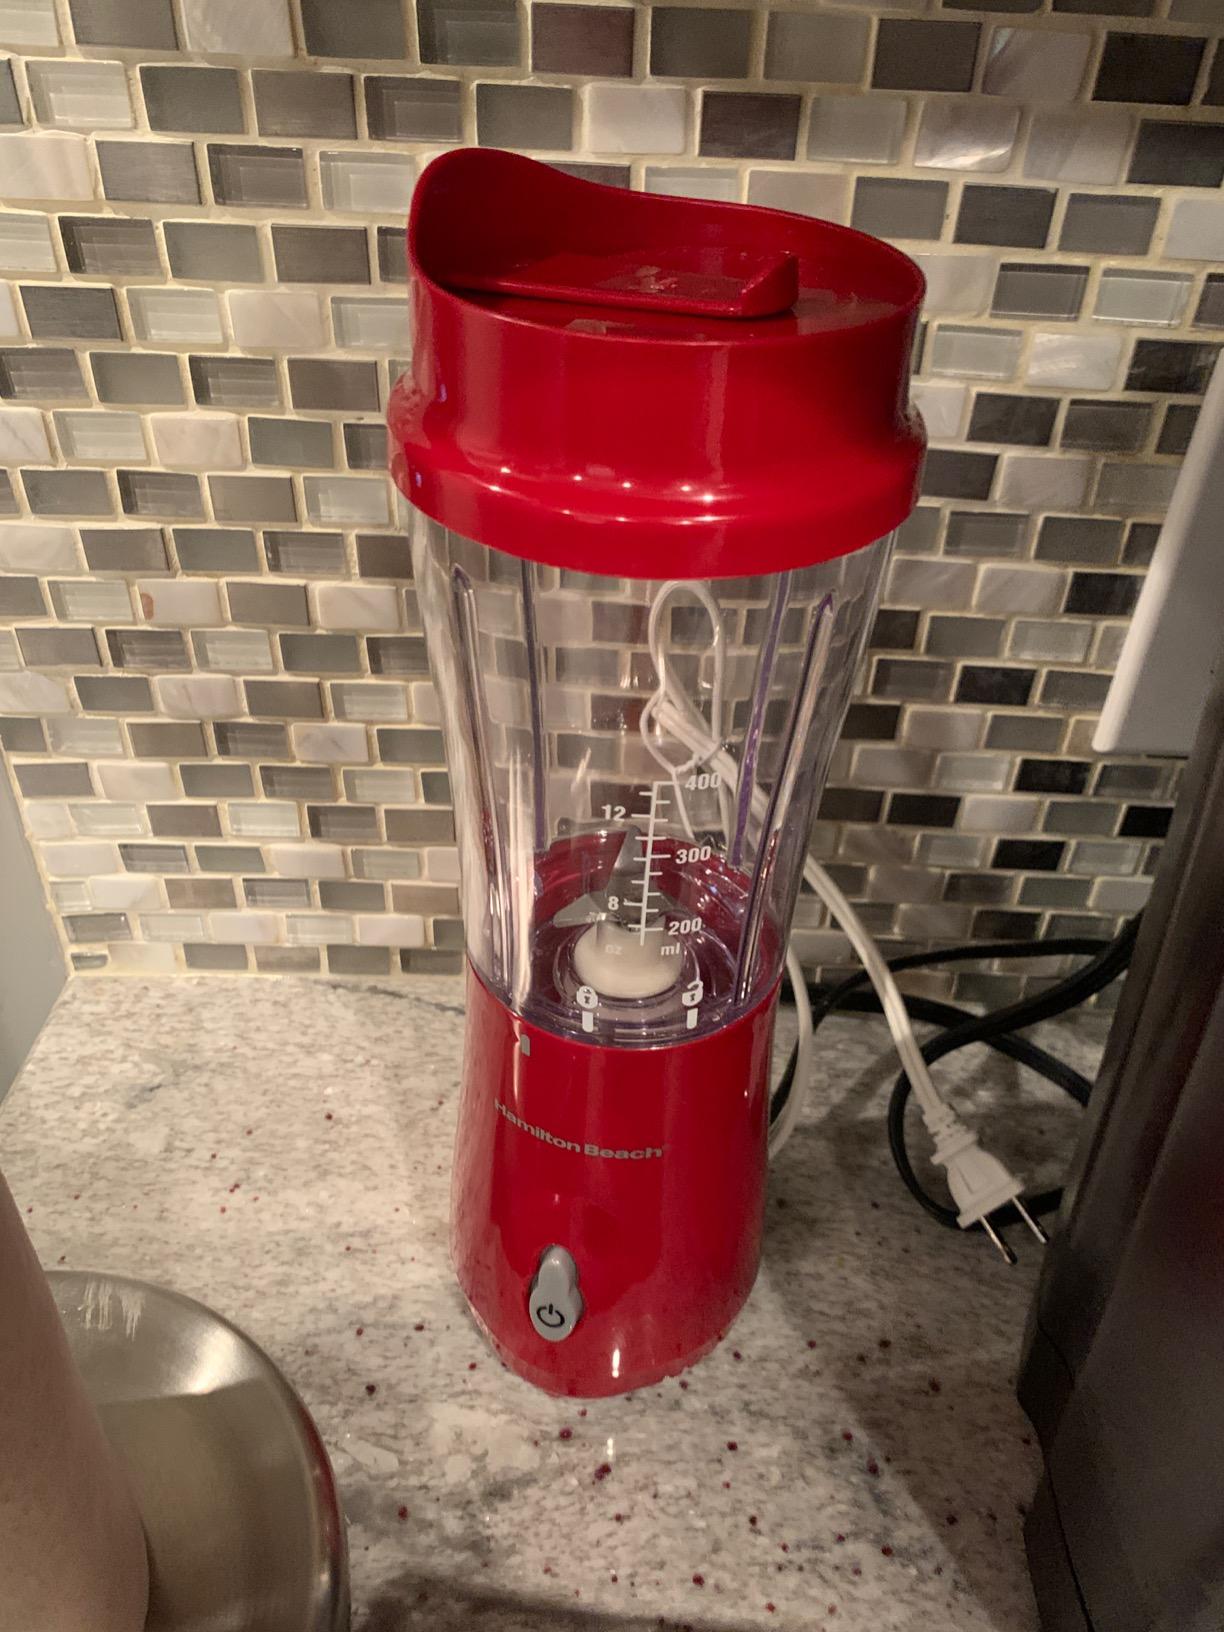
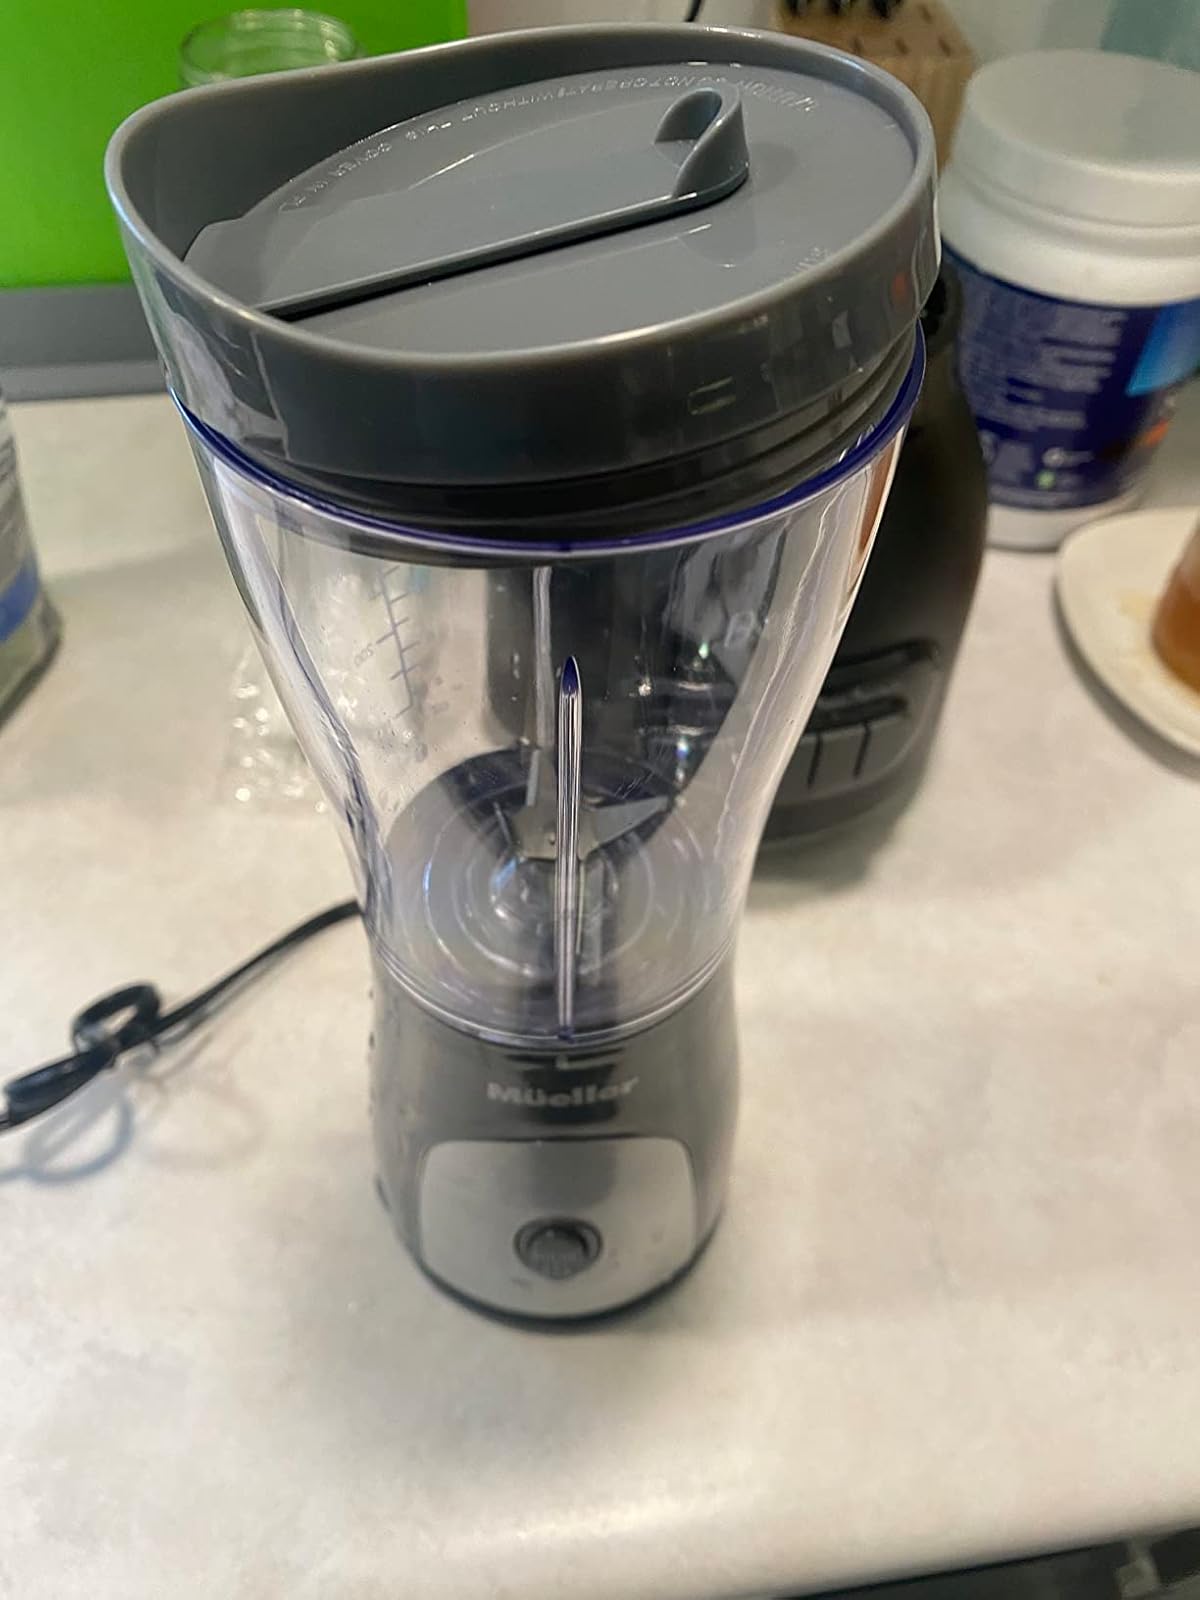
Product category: items_blender
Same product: no